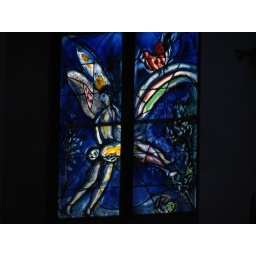
Stained glass window by Marc Chagall in St Stephan's, Mainz, Germany